Daniel Mansuy

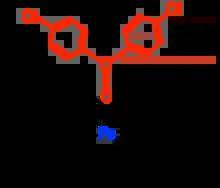
Structure of Fe(TPP)C(CHCl), one of several iron carbenoid complexes prepared by Mansuy (TPP = conjugate base of tetraphenylporphyrin).

Daniel Mansuy is particularly interested in phenomena at the interface between chemistry and biology, and in particular in the chemistry and pharmacochemistry of cytochromes P450. His work has led to the discovery of a new class of carbene and nitrene iron complexes and of one of the first catalytic systems of nitrene transfer to alkanes and alkenes. He has also developed new catalysts for the oxidation of alkanes, alkenes and aromatics, used to predict drug metabolism and in the field of pollution control. In the field of molecular toxicology, his work has led to understand the molecular origin of drug interactions involving macrolide antibiotics such as TAO and of immunoallergic drug hepatitis due to tienilic acid.